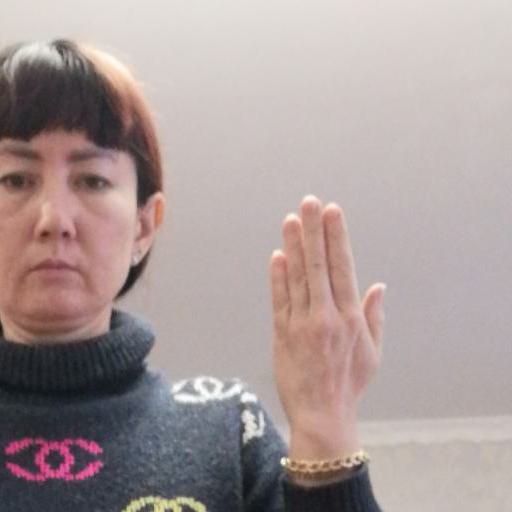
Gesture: stop_inverted